Walter B. Parks

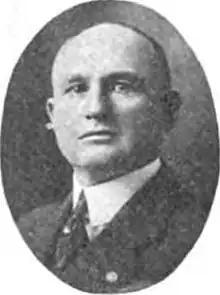
c. 1917

Walter B. Parks (August 27, 1868 - January 1930) was an American politician. He was a member of the Mississippi State Senate from 1916 to 1920, and of the Mississippi House of Representatives from 1912 to 1916.